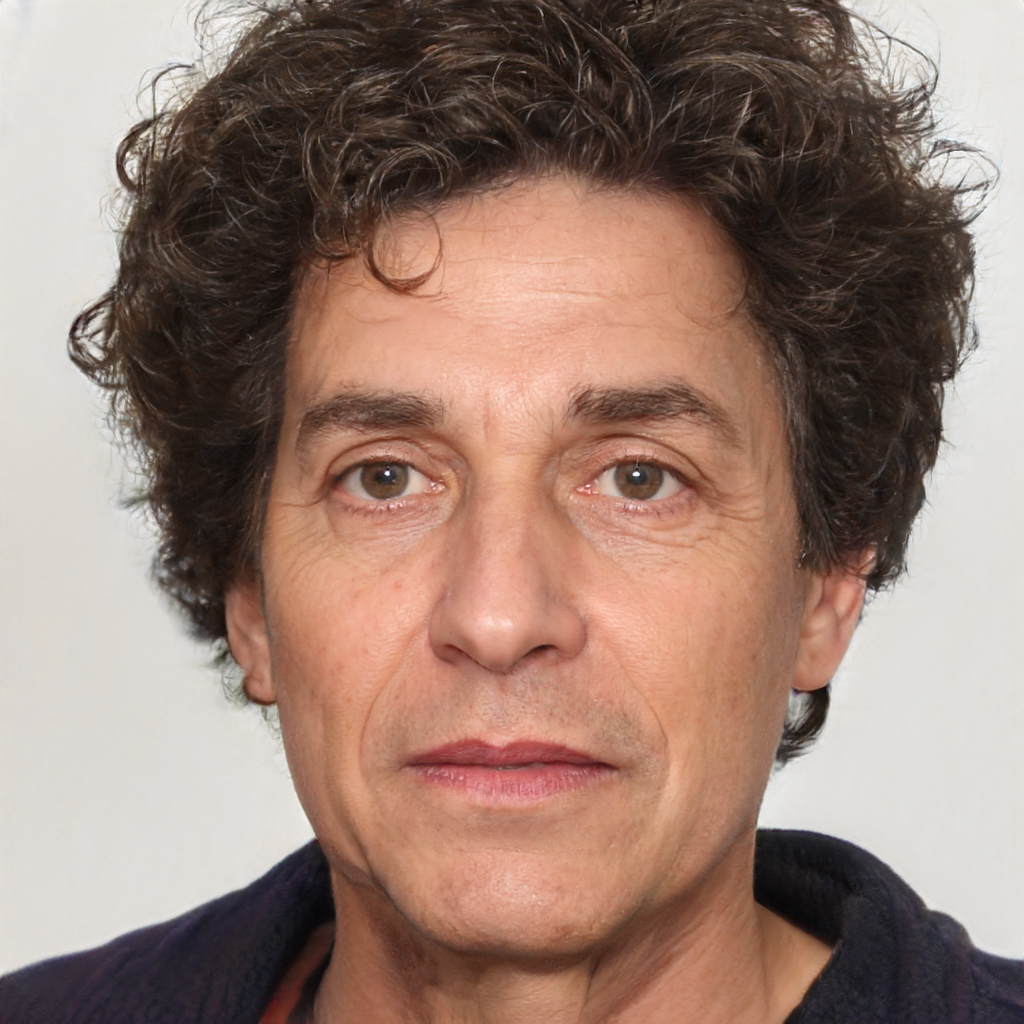
Gender: Male